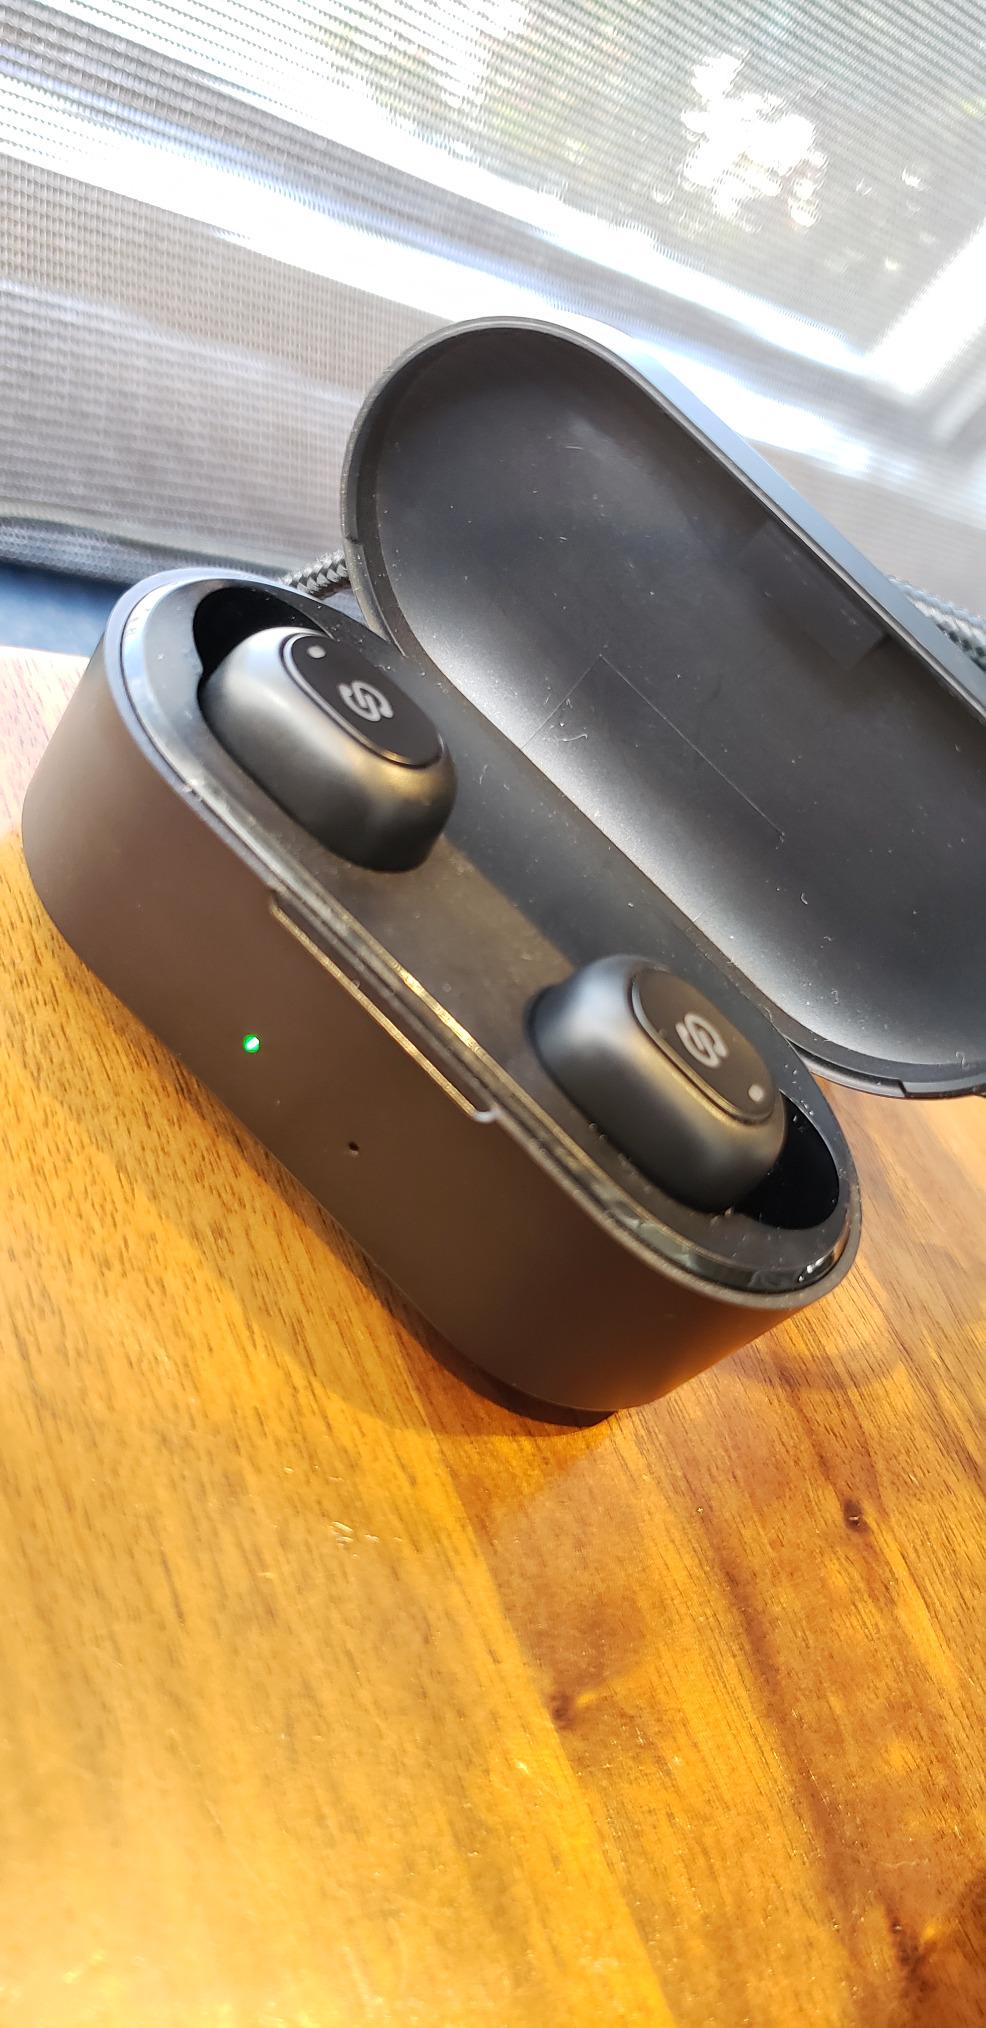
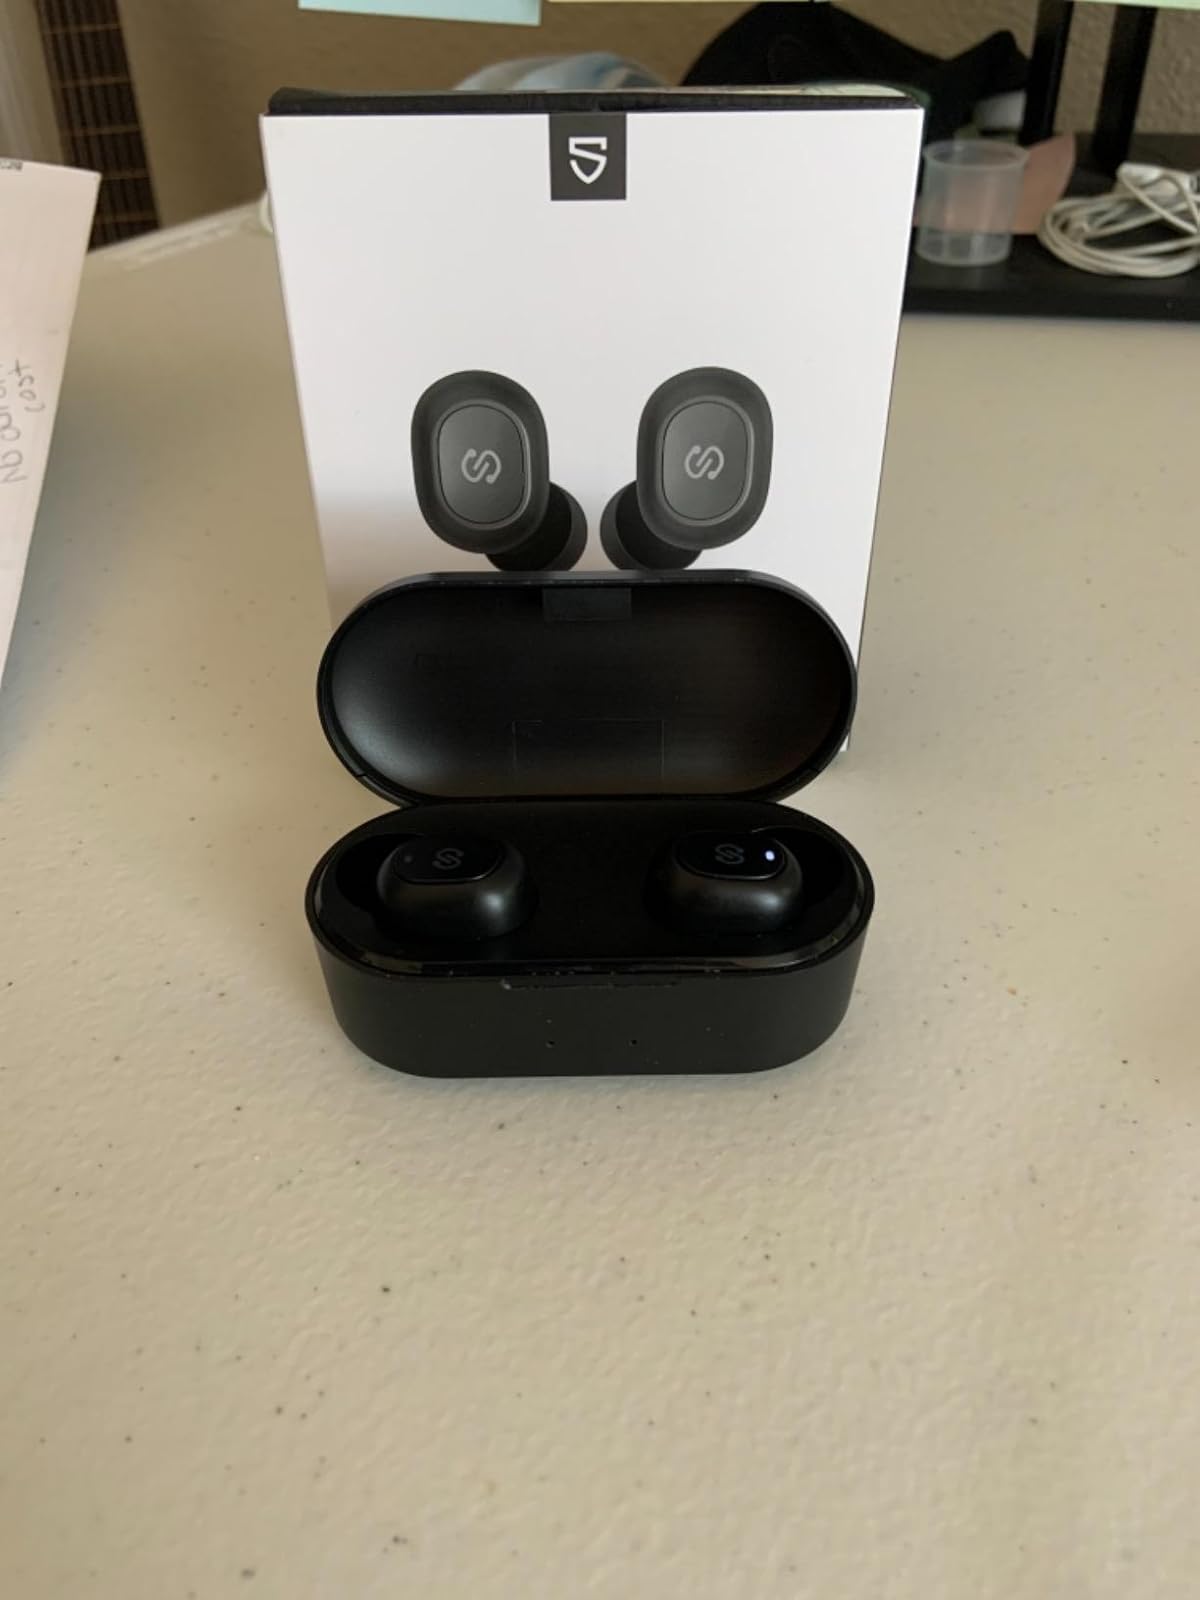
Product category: earbuds
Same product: yes